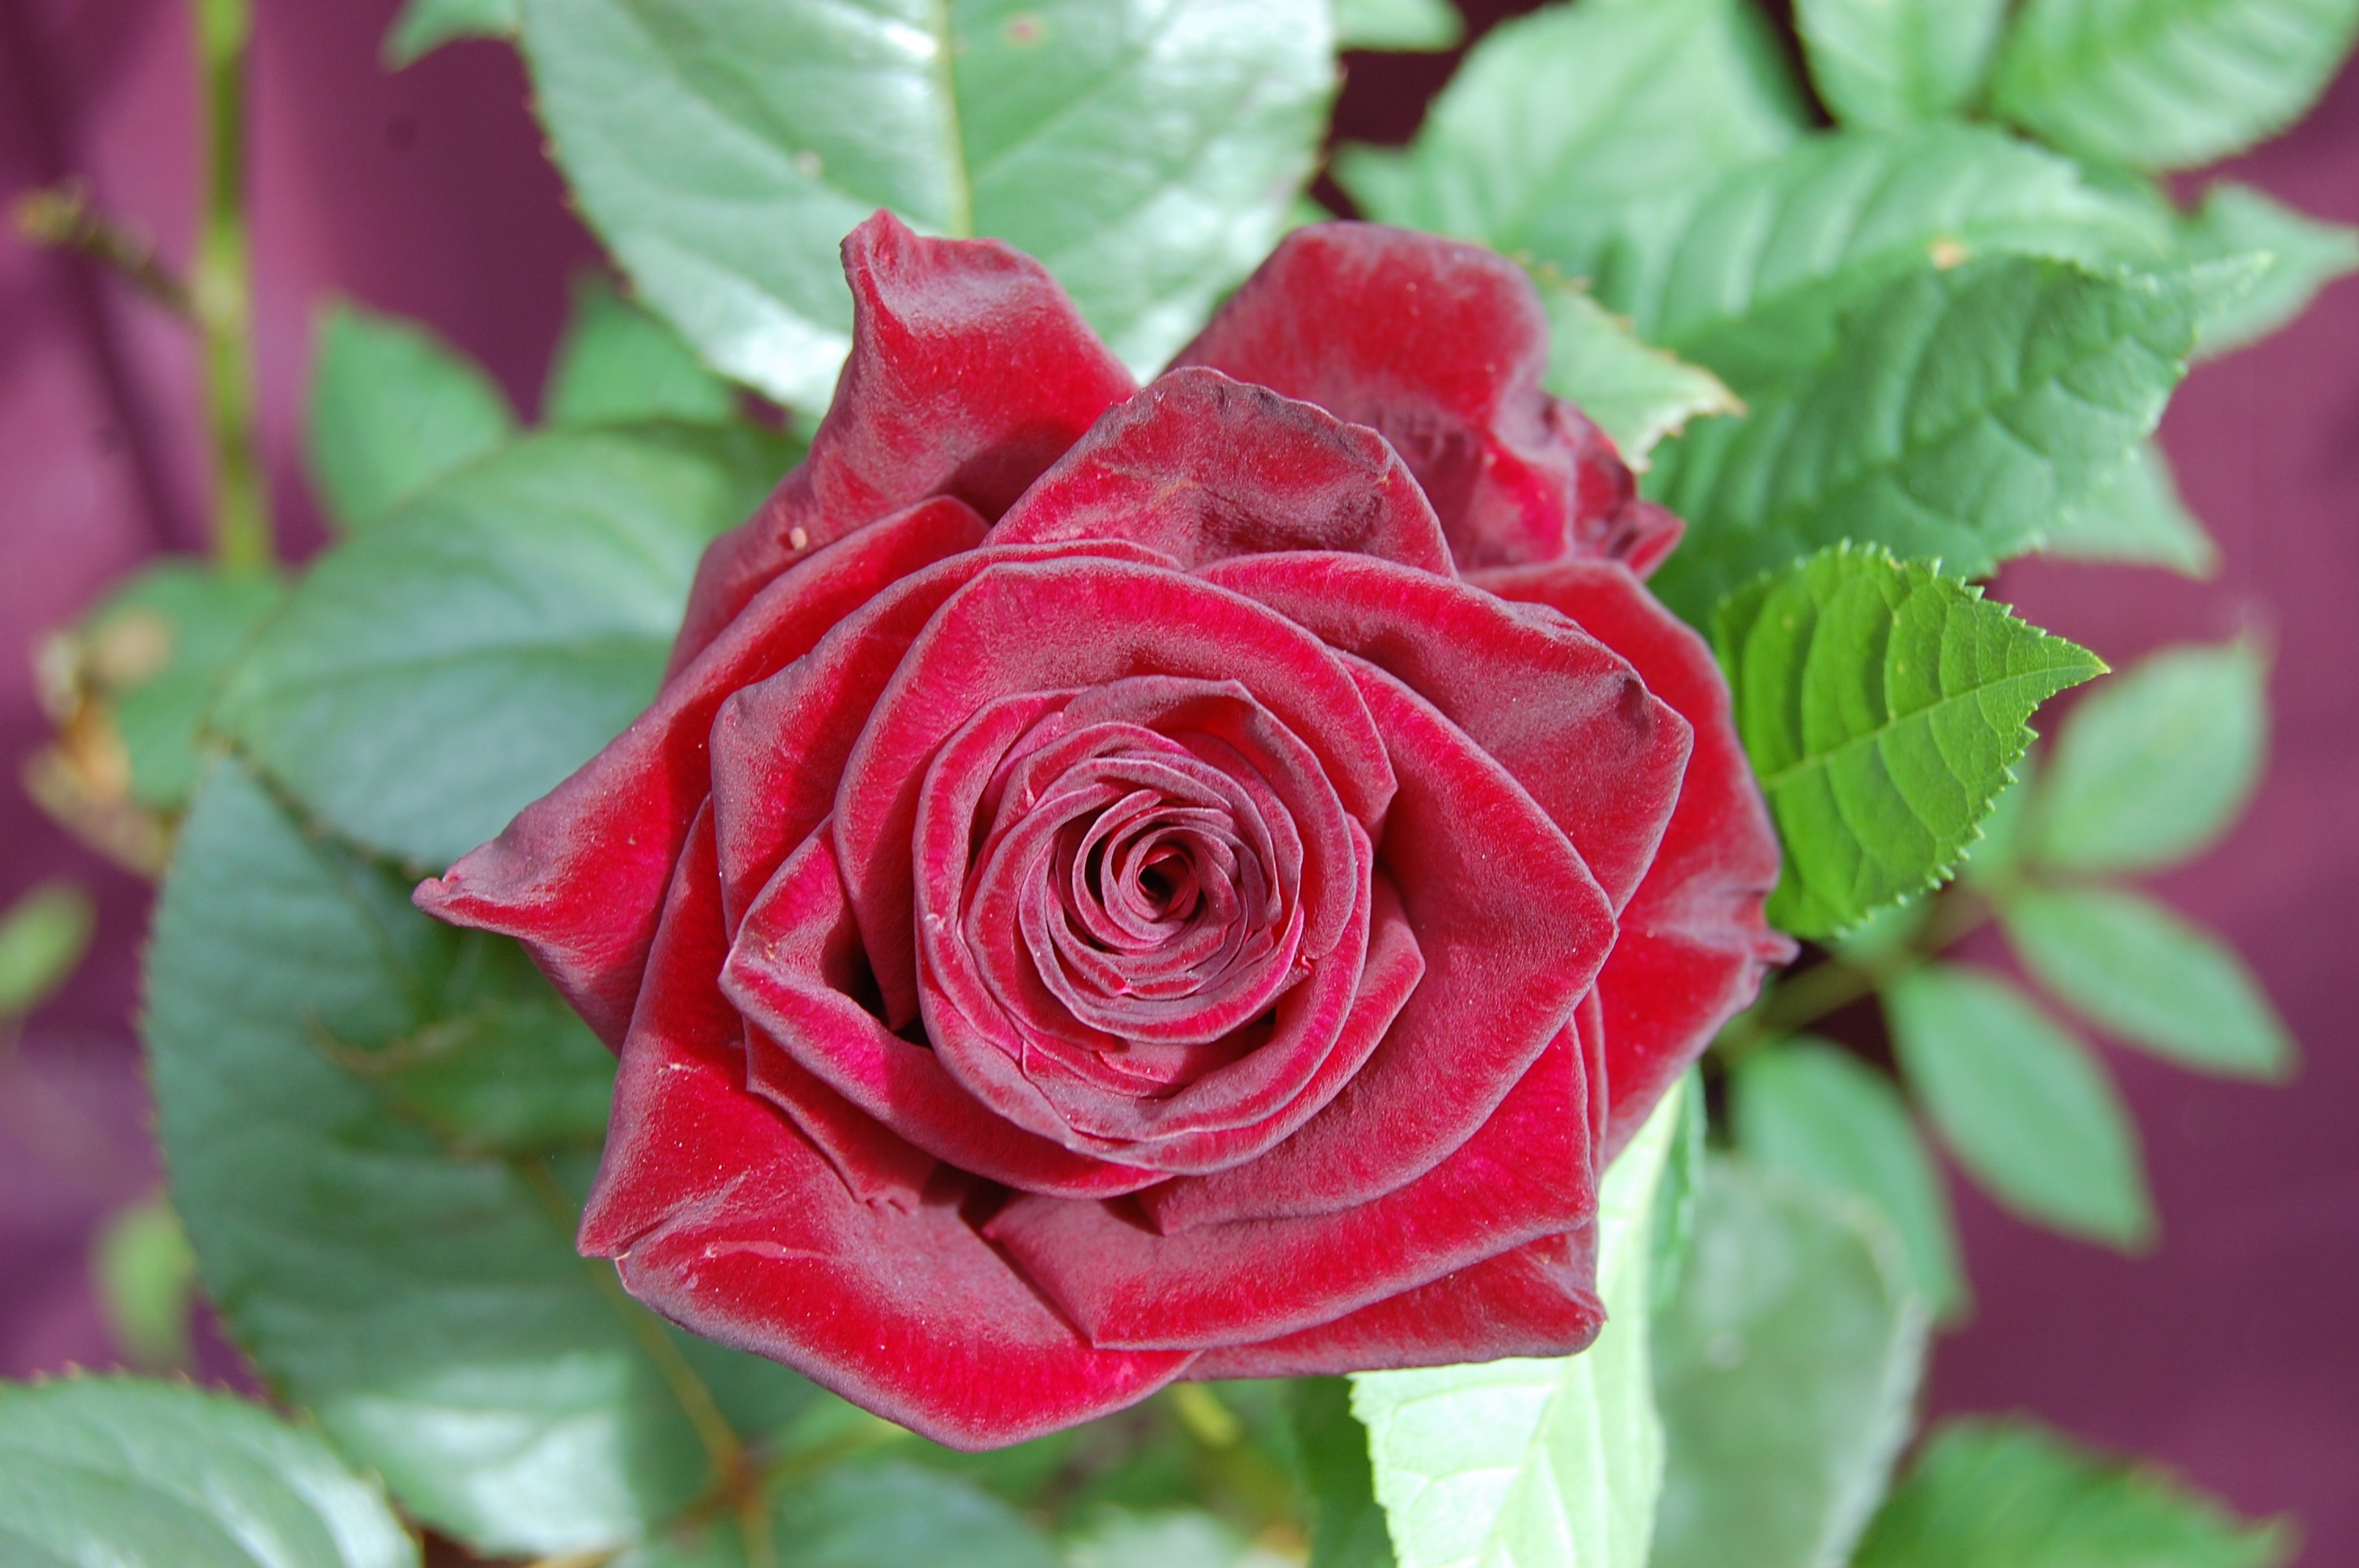
plant, flower, petal, love, rose, red, romantic, pink, flora, red rose, velvet, petals, valentine, floribunda, macro photography, flowering plant, garden roses, rose family, plant stem, land plant, rosa centifolia, rose order